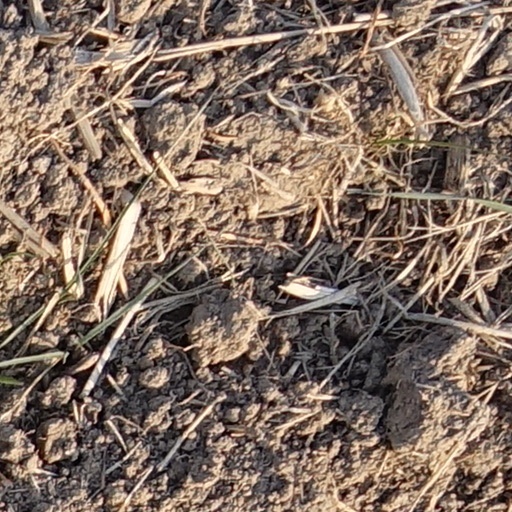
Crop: wheat